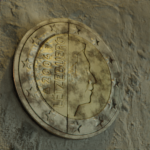
Coin value: 2euro
Country: lu
Edition: standard